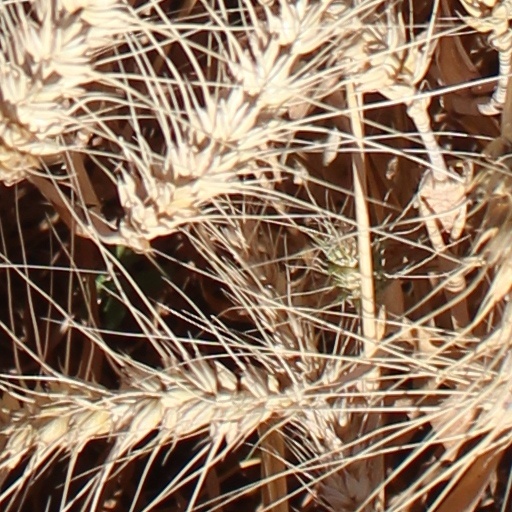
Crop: wheat